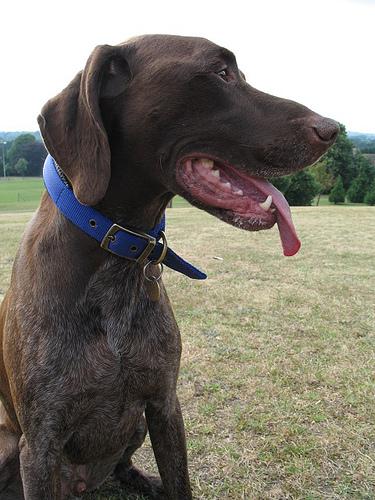
Breed: german shorthaired